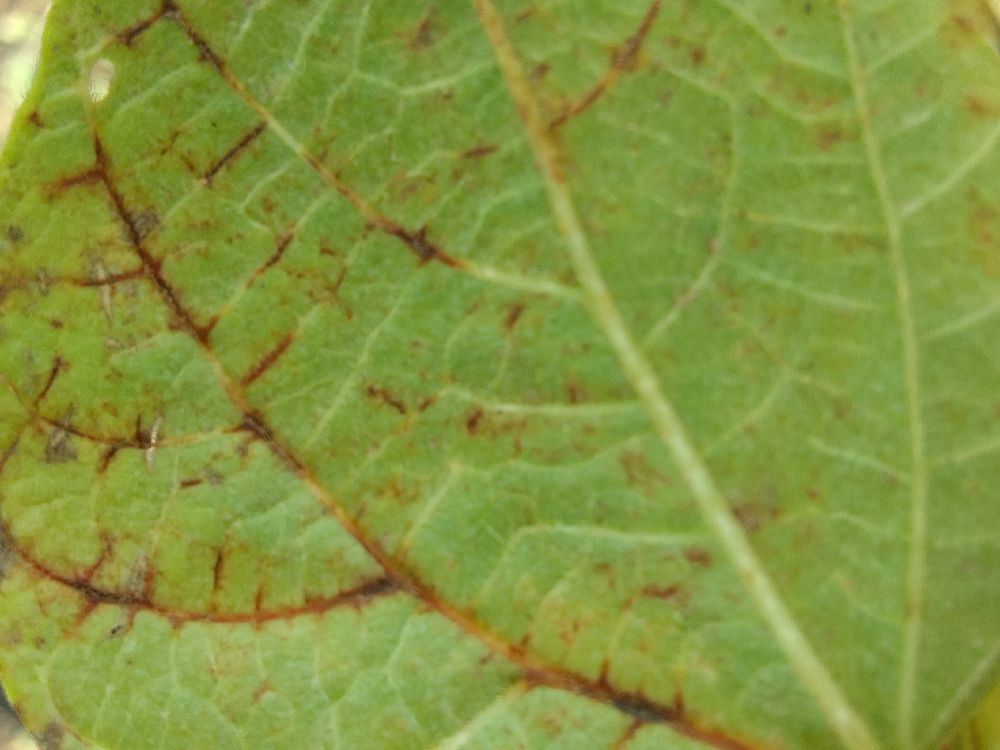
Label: anthracnose